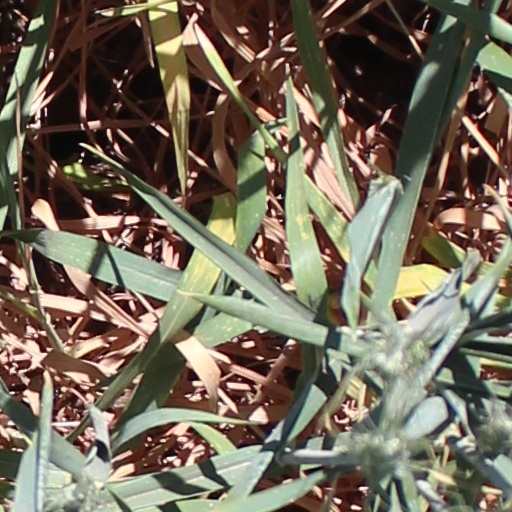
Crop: wheat